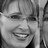
Emotion: happy